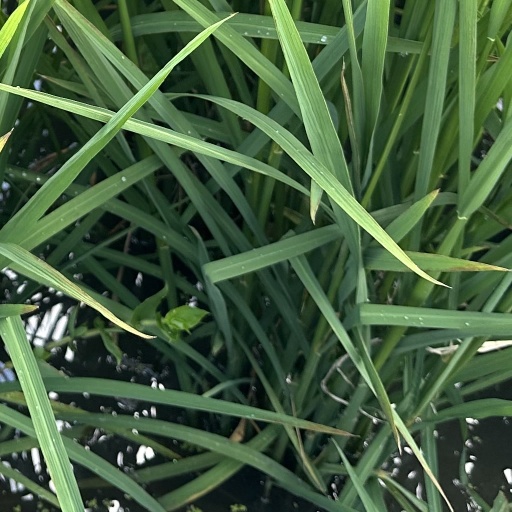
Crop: rice